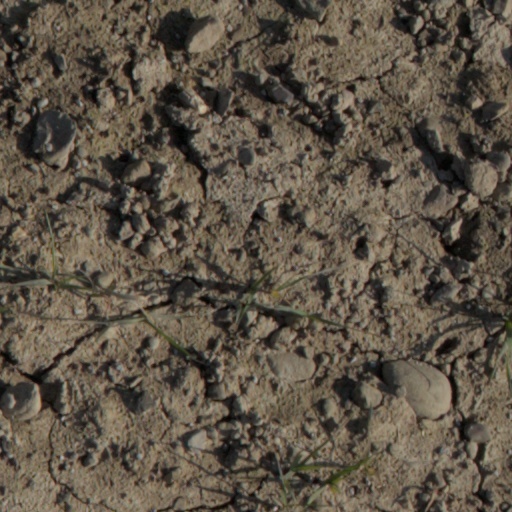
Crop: wheat